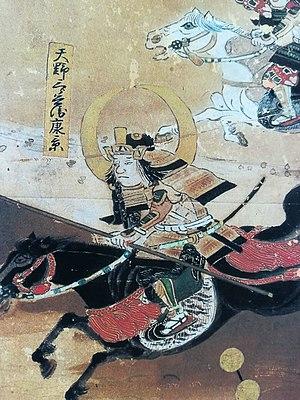
Amano Yasukage est un samouraï de la fin de la période Sengoku et du début de l'époque d'Edo.